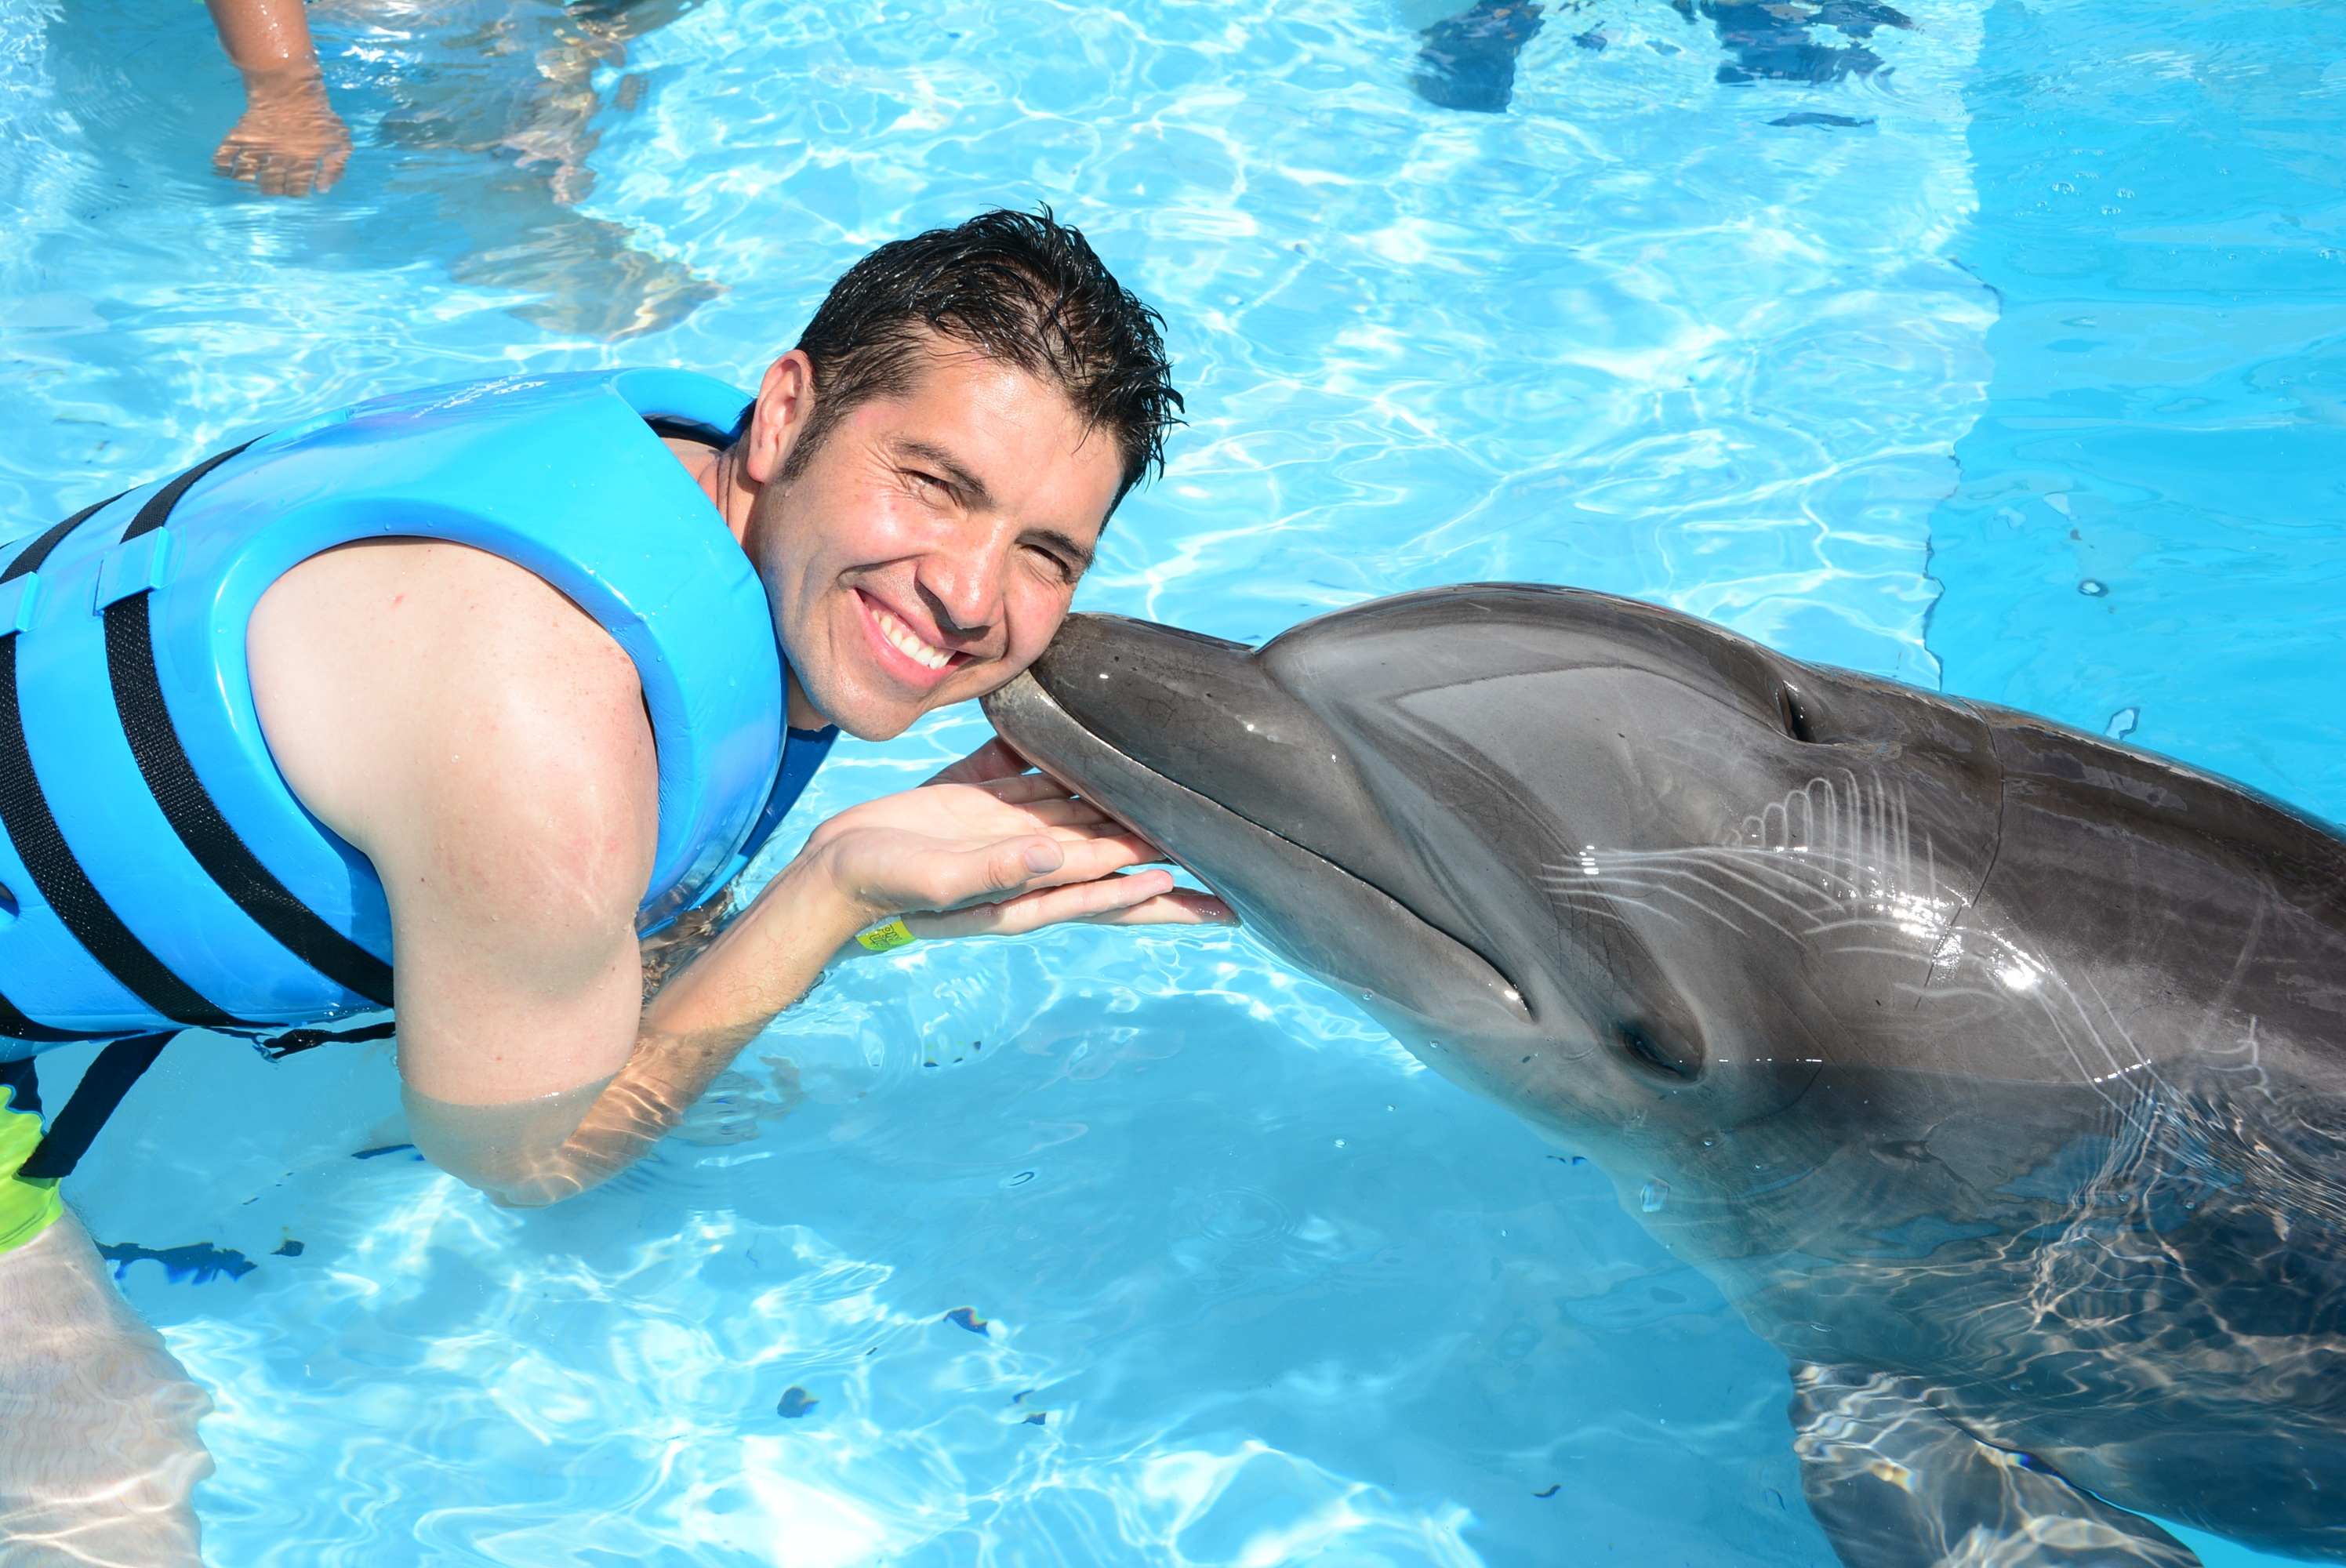
swimming pool, show, biology, mammal, fish, marine life, mammals, vertebrate, dolphin, dolphins, dolphinarium, oceanic, marine mammal, marine biology, whales dolphins and porpoises, fish in water